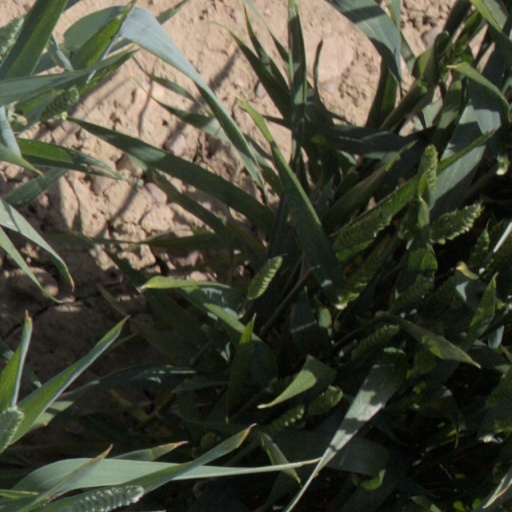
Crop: wheat